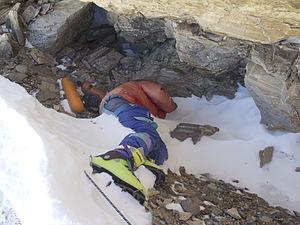
Green Boots est le surnom donné à la dépouille non identifiée d'un alpiniste devenue un repère visuel pour les expéditions qui s'attaquent à l'ascension du mont Everest par la voie d'accès Nord. Toutes les expéditions en provenance du versant tibétain passent en effet près du petit abri rocheux sous lequel il repose, à près de 8 460 mètres d'altitude, entre le camp VI et les trois ressauts qui marquent les derniers obstacles de l'ascension sur l'arête Nord-Est. Le surnom est une allusion à la couleur des lourdes chaussures de montagne que le corps porte encore, des Green Boots en anglais.
Tsewang Paljor est un alpiniste indien, né le 28 avril 1968 et mort sur la voie d'accès Nord-Est de l'Everest, le 11 mai 1996 à l'âge de 28 ans. Il est supposé qu'un corps se trouvant à 8 500 m d'altitude et connu sous le nom de Green Boots, surnom dû à ses chaussures d'alpinisme vertes de marque Koflach, serait le sien. Il est mort le jour où il aurait atteint le sommet avec deux autres personnes, dans une tempête. Ce jour-là, huit personnes sont mortes sur l'Everest. Son corps présumé étant sur une voie d'accès parmi les plus empruntées, ce surnom est devenu populaire parmi ceux qui font l'ascension de l'Everest.